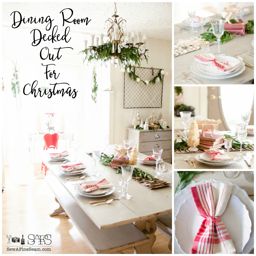
dining room table all dressed for christmas dinner